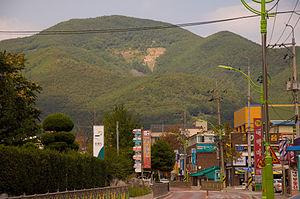
Taebaek est une ville de Corée du Sud dans la province du Gangwon. Elle est située au cœur de la chaine des monts Taebaek. Les deux principaux fleuves du pays, le Han du Sud et le Nakdong y prennent leur source, ce dernier au milieu de la ville. C'était une ville minière produisant du charbon.